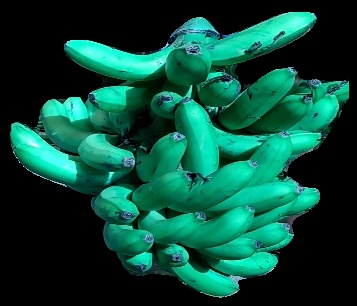
Variety: pachbale
Grade: grade3